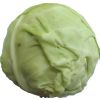
Label: white_cabbage